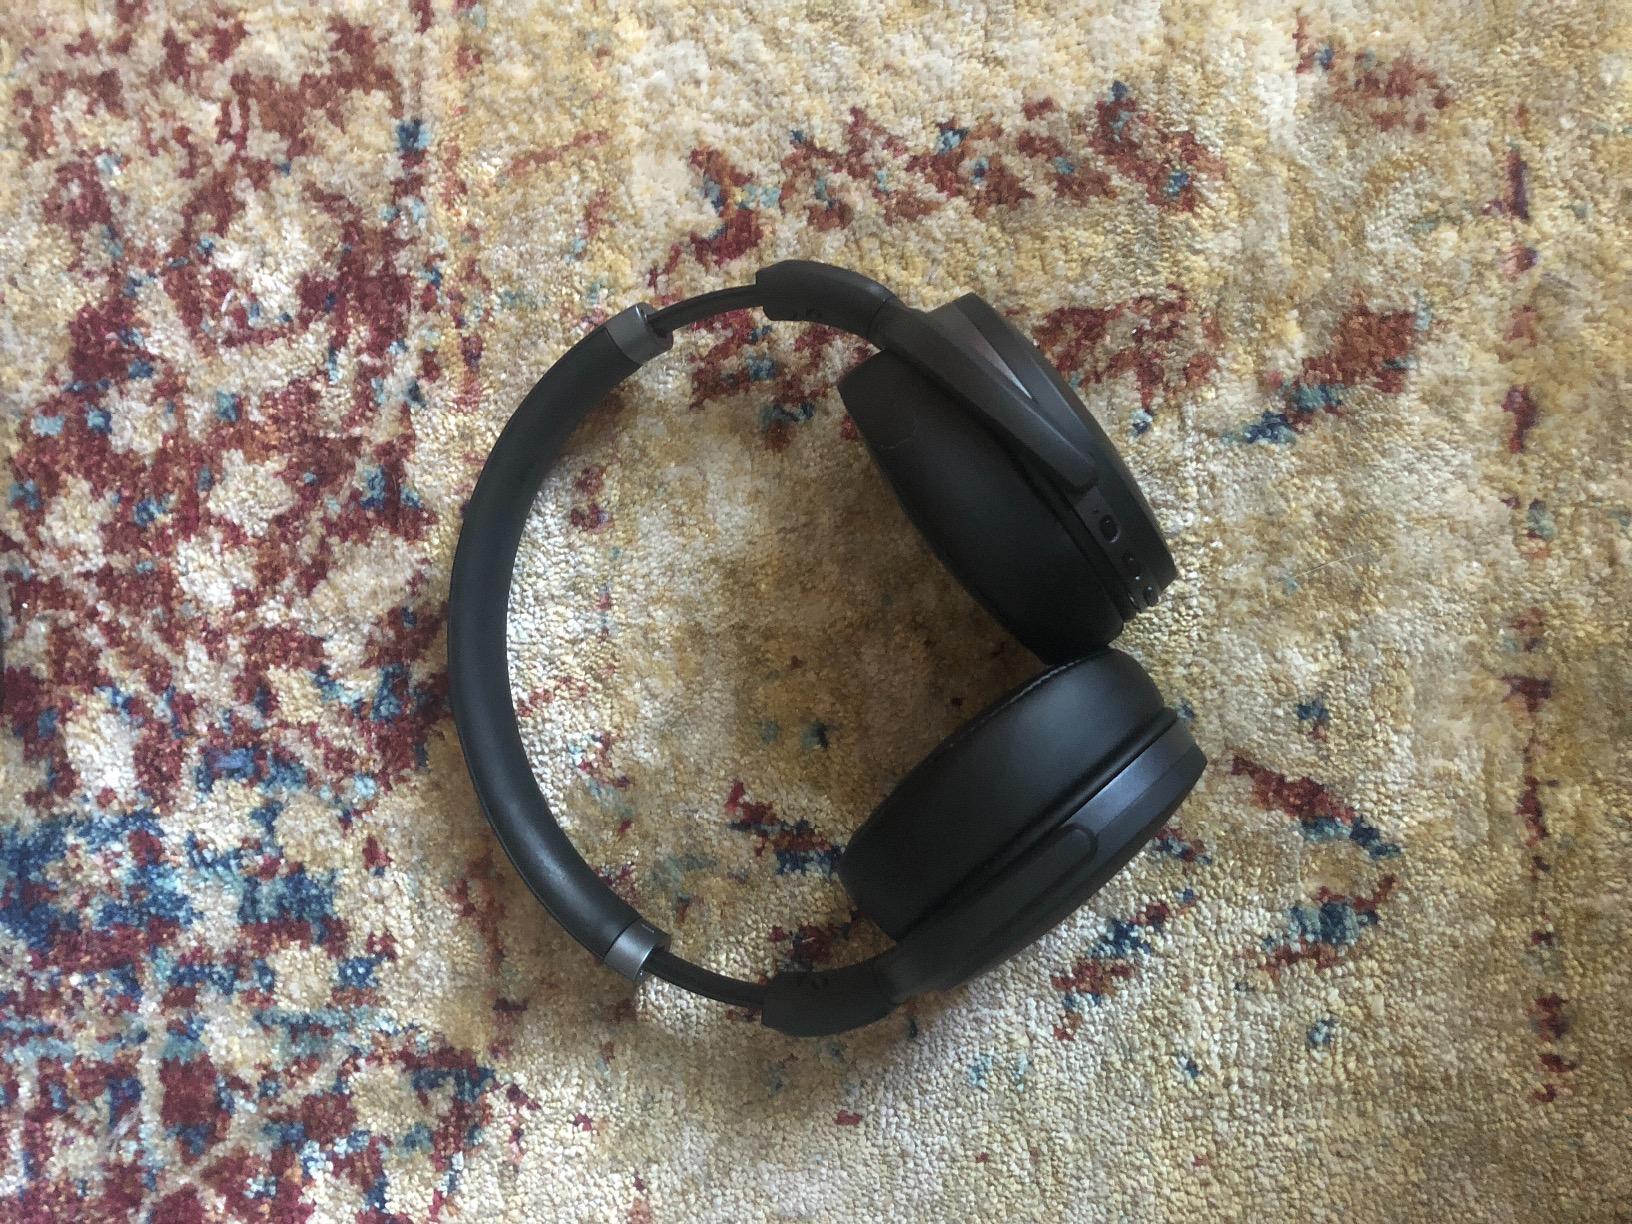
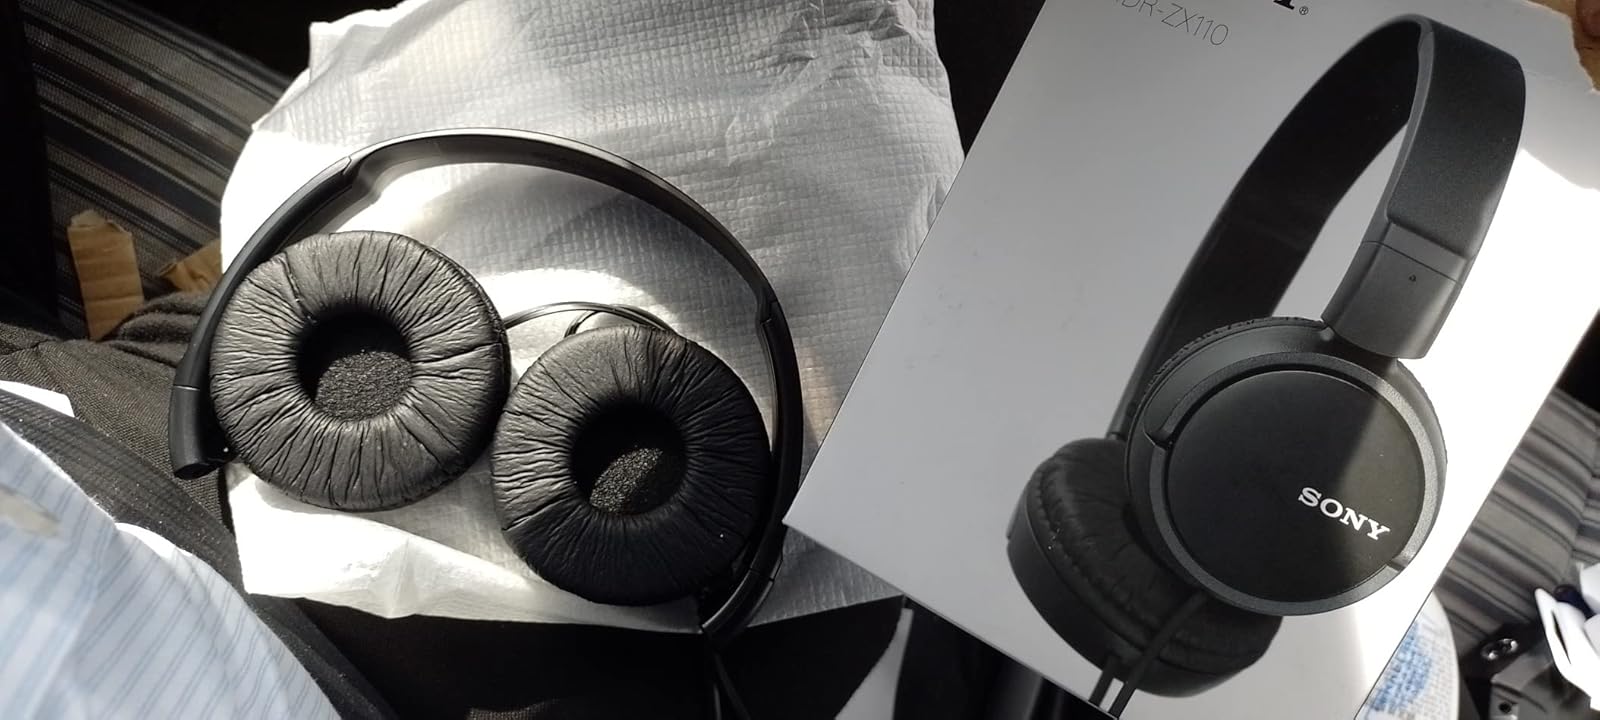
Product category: headphones
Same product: no